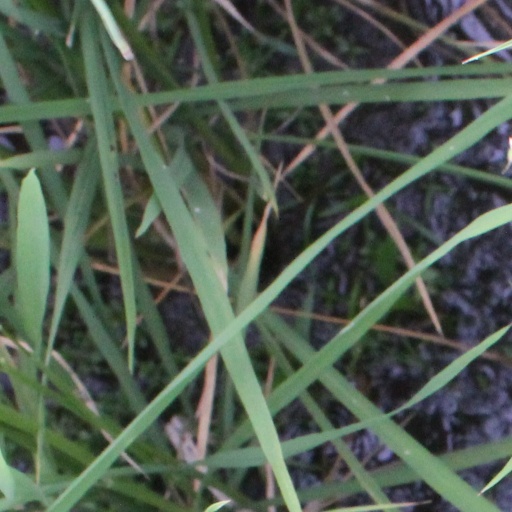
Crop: rice